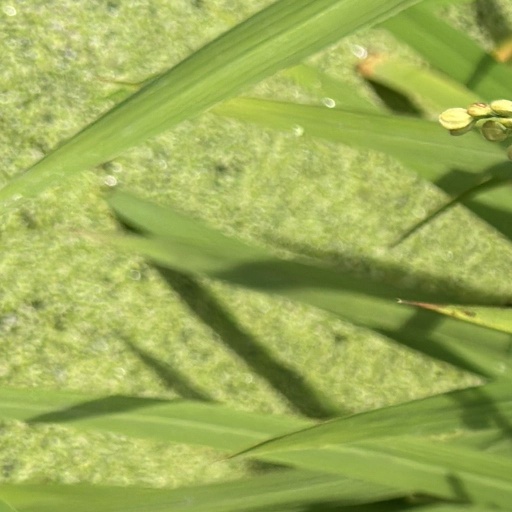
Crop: rice